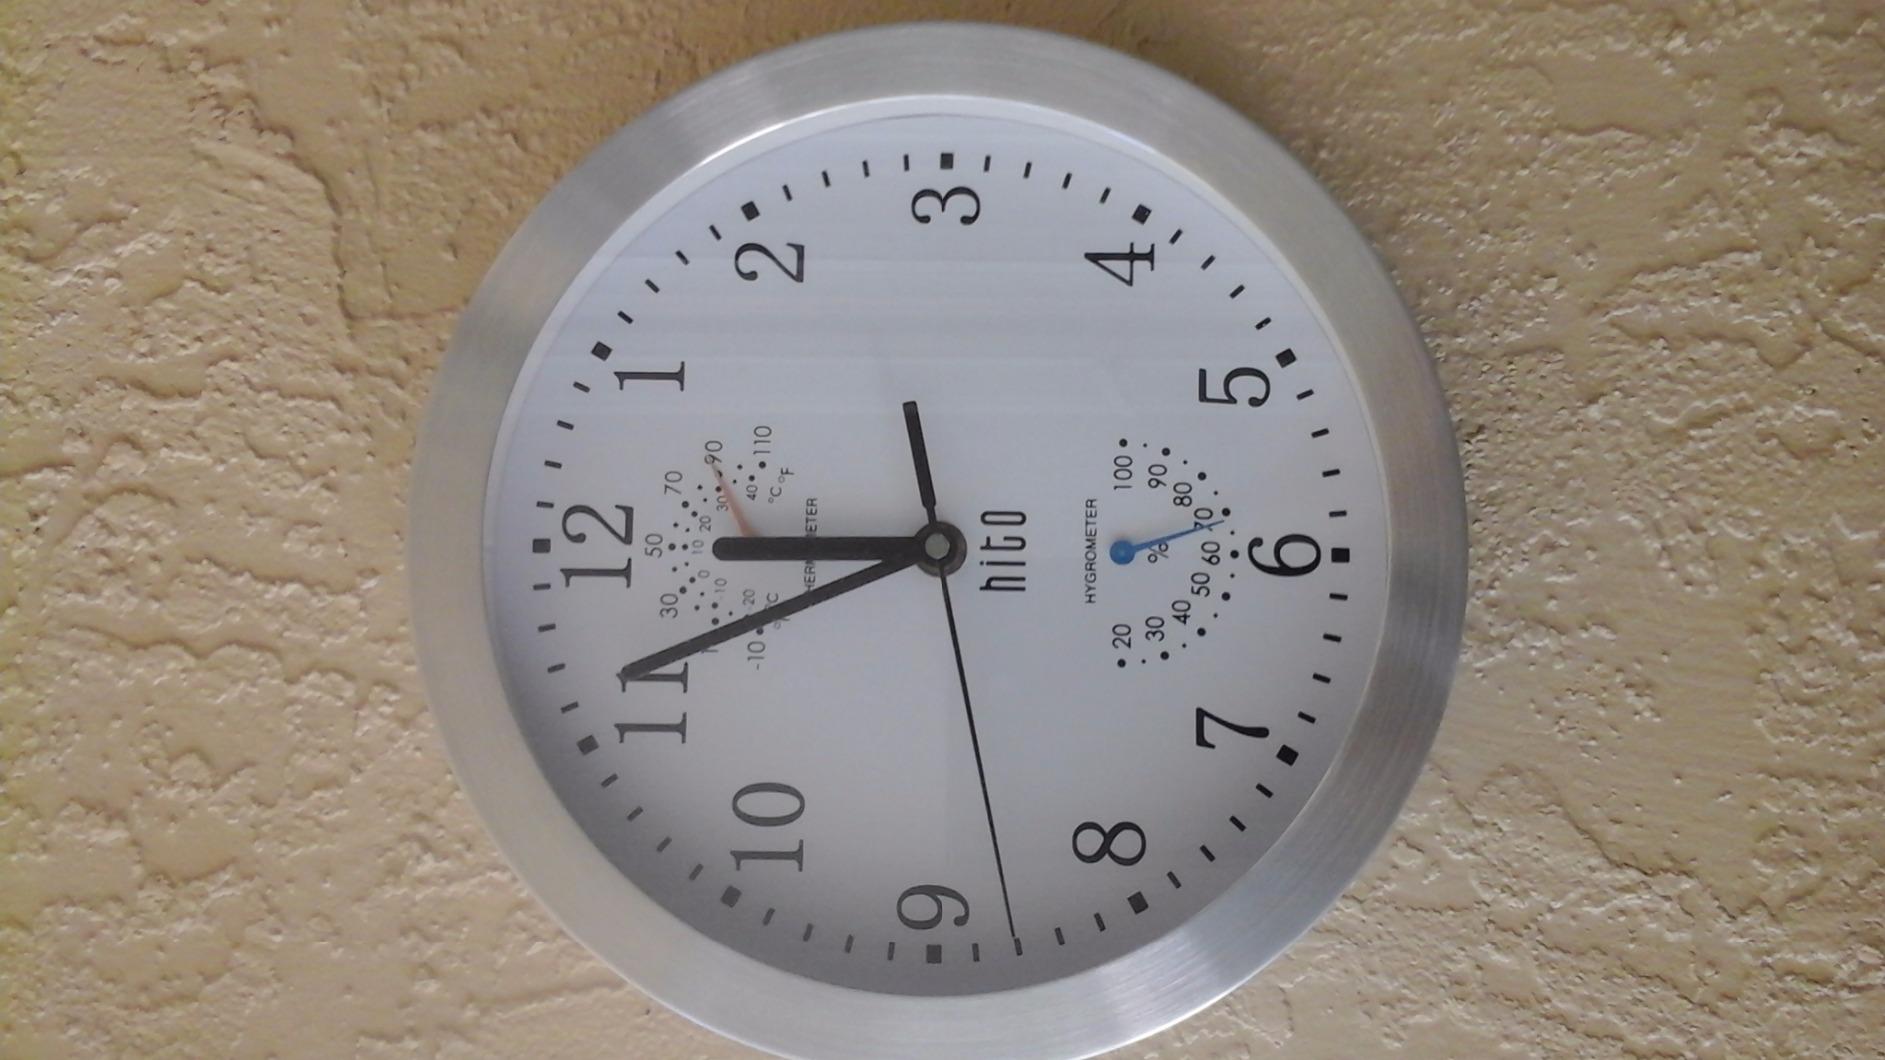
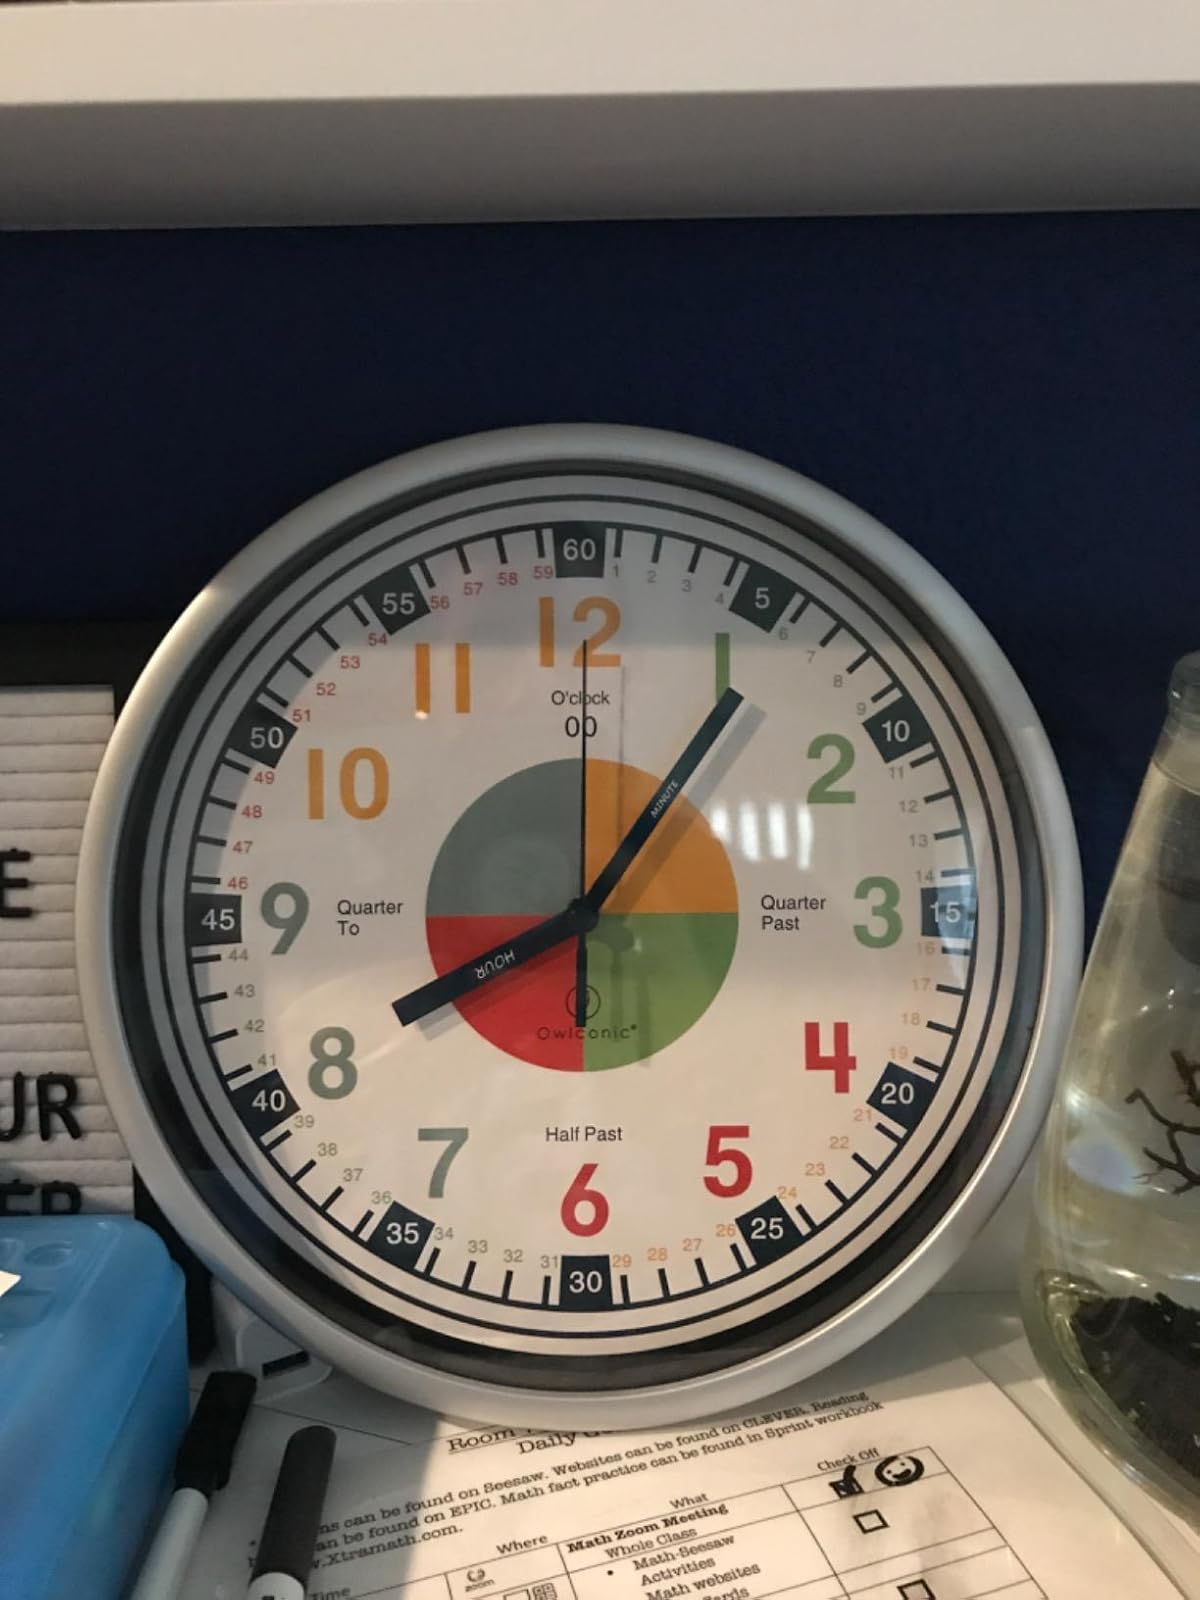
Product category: clock
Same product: no